Coffee production in Vietnam

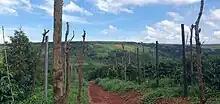
Coffee landscape, Gia Lai province

Coffee production has been a major source of income for Vietnam since the early 20th century. First introduced by the French in 1857, the Vietnamese coffee industry developed through the plantation system, becoming a major economic force in the country. After an interruption during and immediately following the Vietnam War, production rose once again after Đổi mới economic reforms, making coffee second only to rice in value of agricultural products exported from Vietnam.